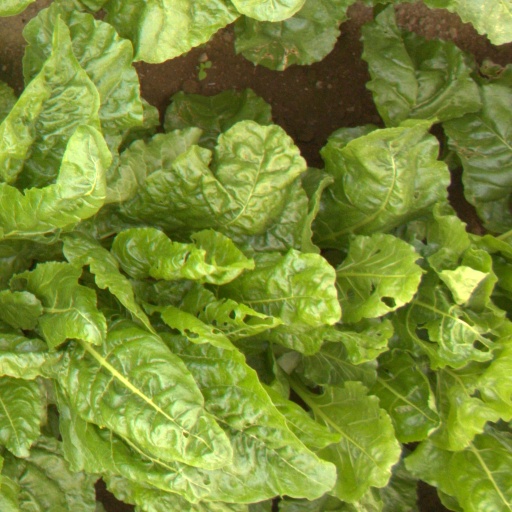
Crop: sugar beet